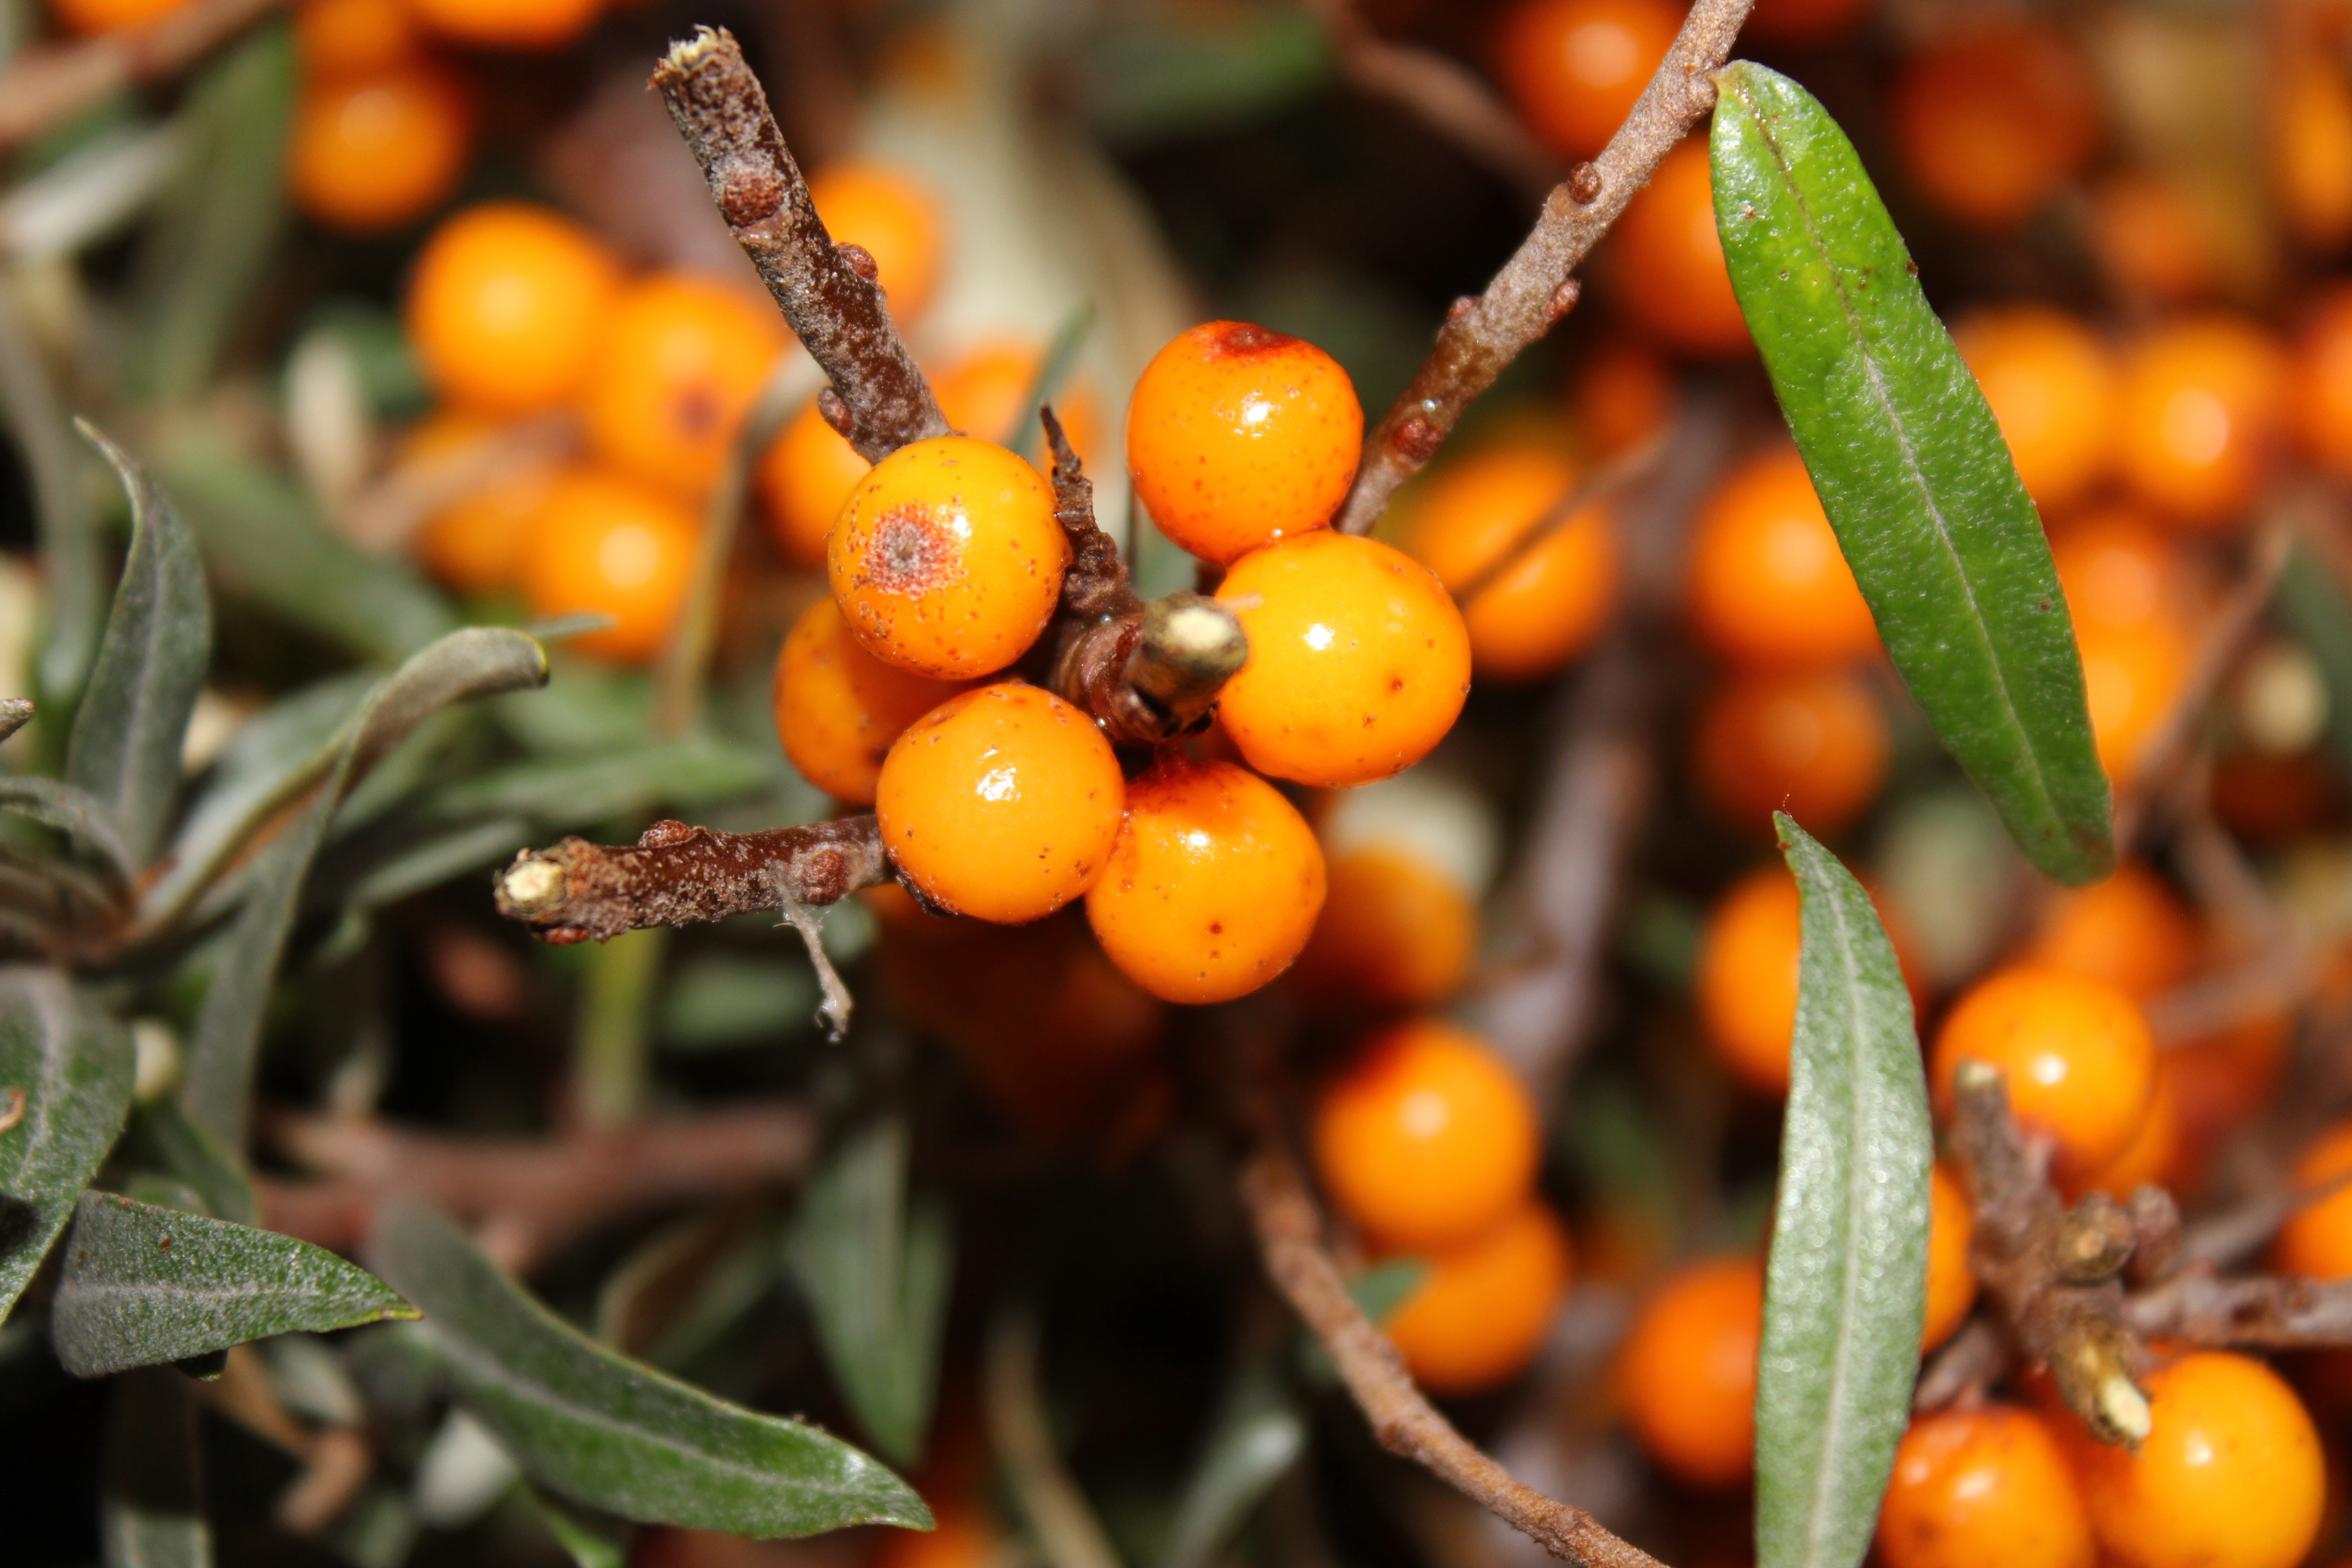
branch, plant, fruit, berry, leaf, flower, food, produce, evergreen, autumn, flora, wildflower, shrub, macro photography, flowering plant, sea buckthorn, orange berries, land plant, hippophae